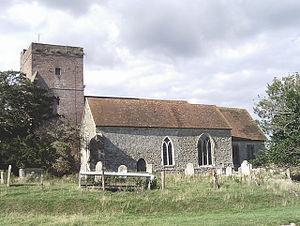
Warehorne est un village et une paroisse civile situé dans le district d'Ashford dans le comté du Kent. En 2011, sa population était de 370 habitants.